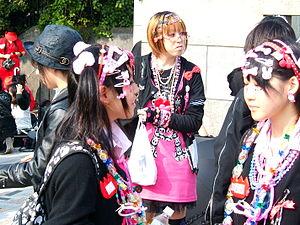
Le style « Decora » est une mode japonaise.